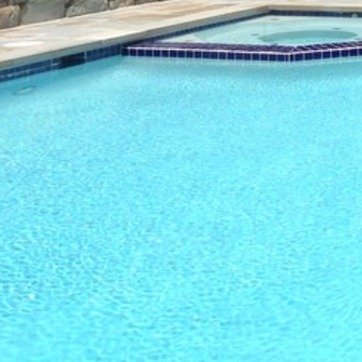
Material: water